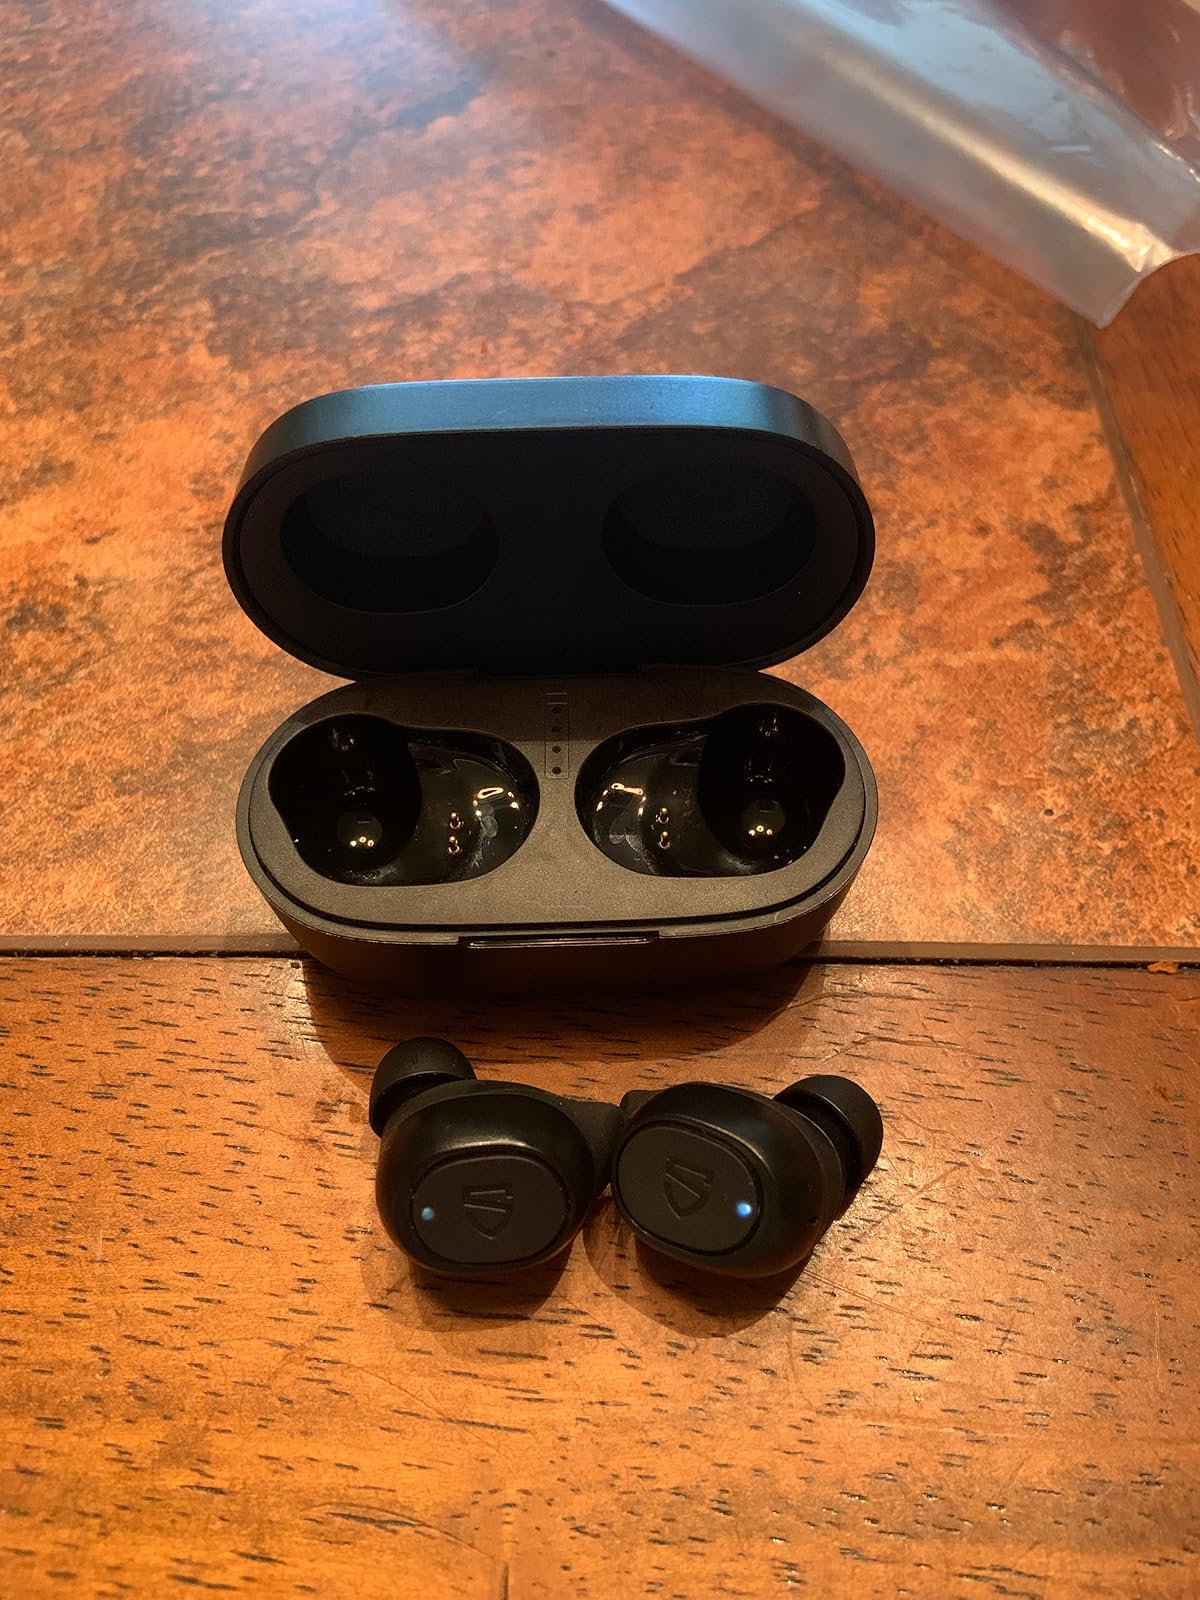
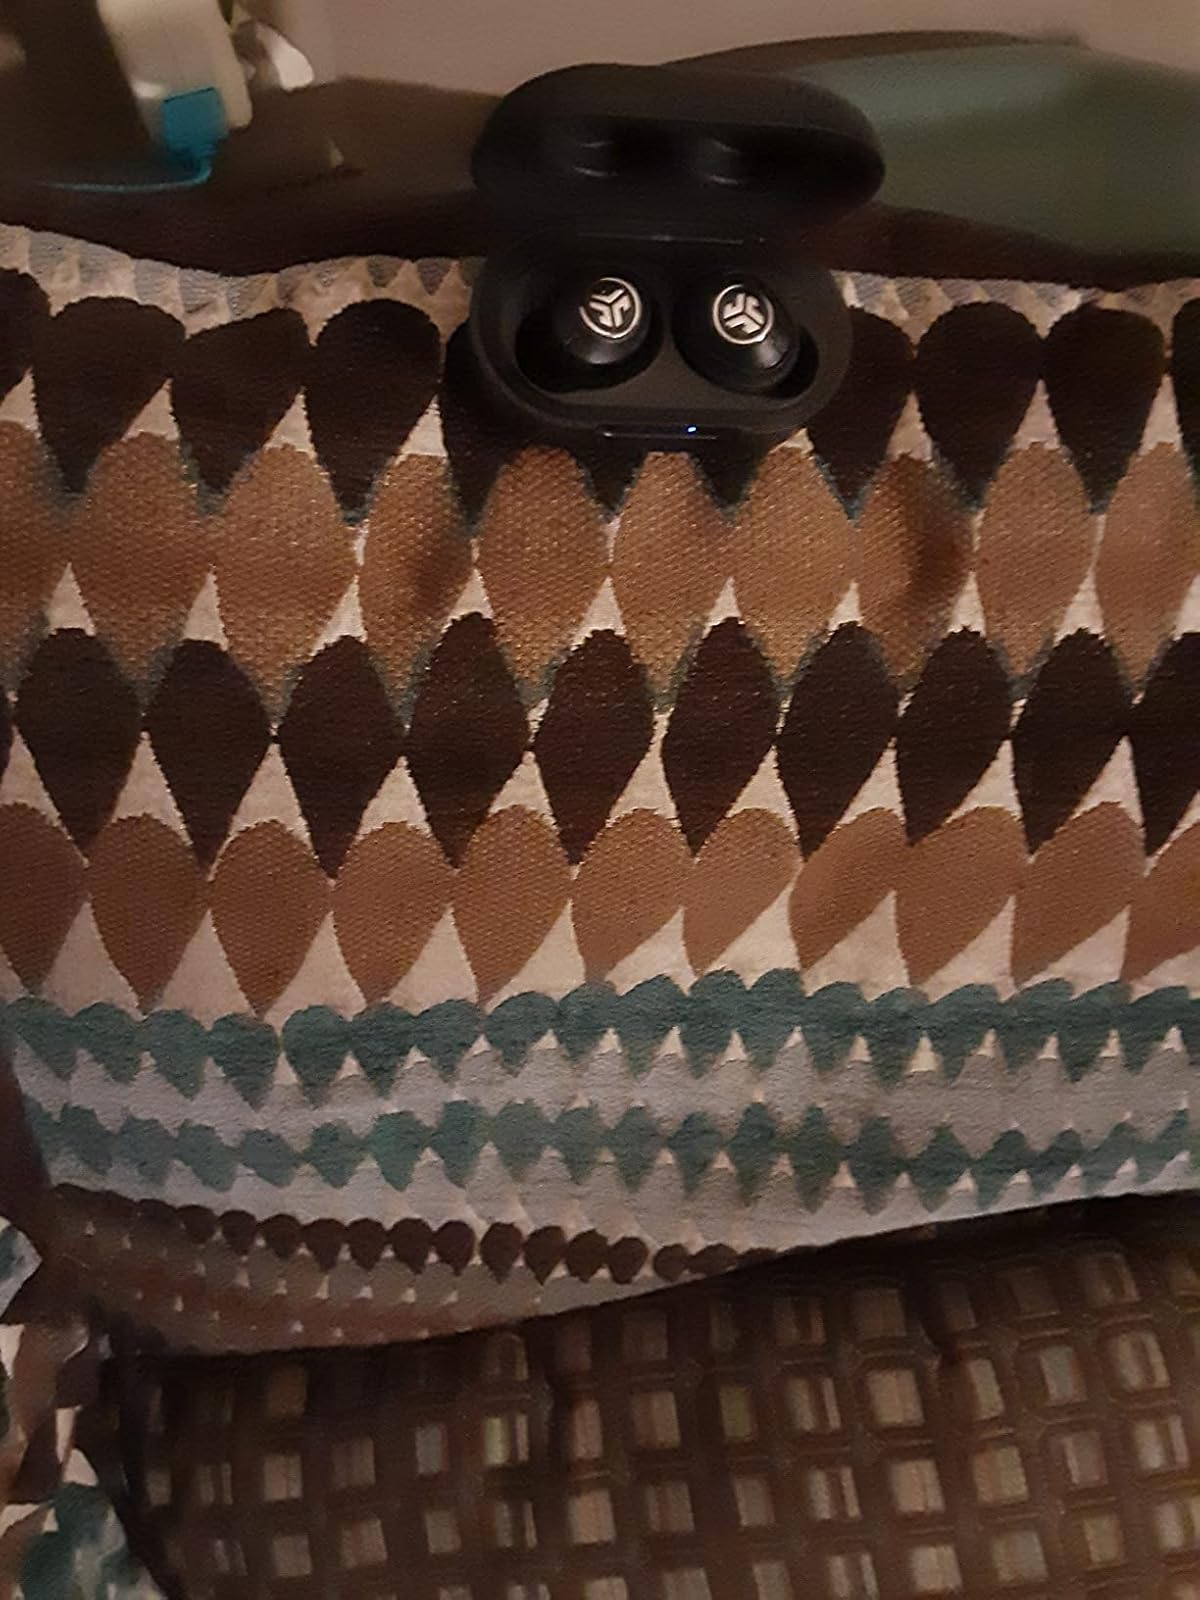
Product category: earbuds
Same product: no